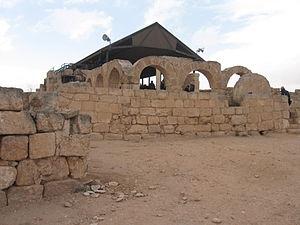
Le village de Susya est situé au sud des collines de Hébron, au sud de la Cisjordanie. Ce serait le site d'une ancienne ville de Judée. Le village palestinien a été établi dans les années 1830, et a subi plusieurs démolitions depuis les années 1980. Une colonie juive fut implantée en 1983.